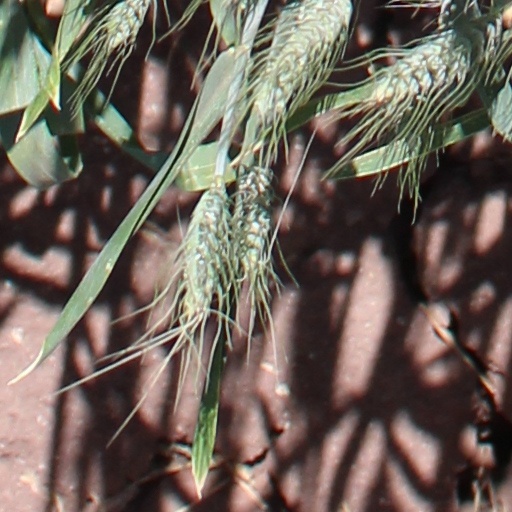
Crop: wheat